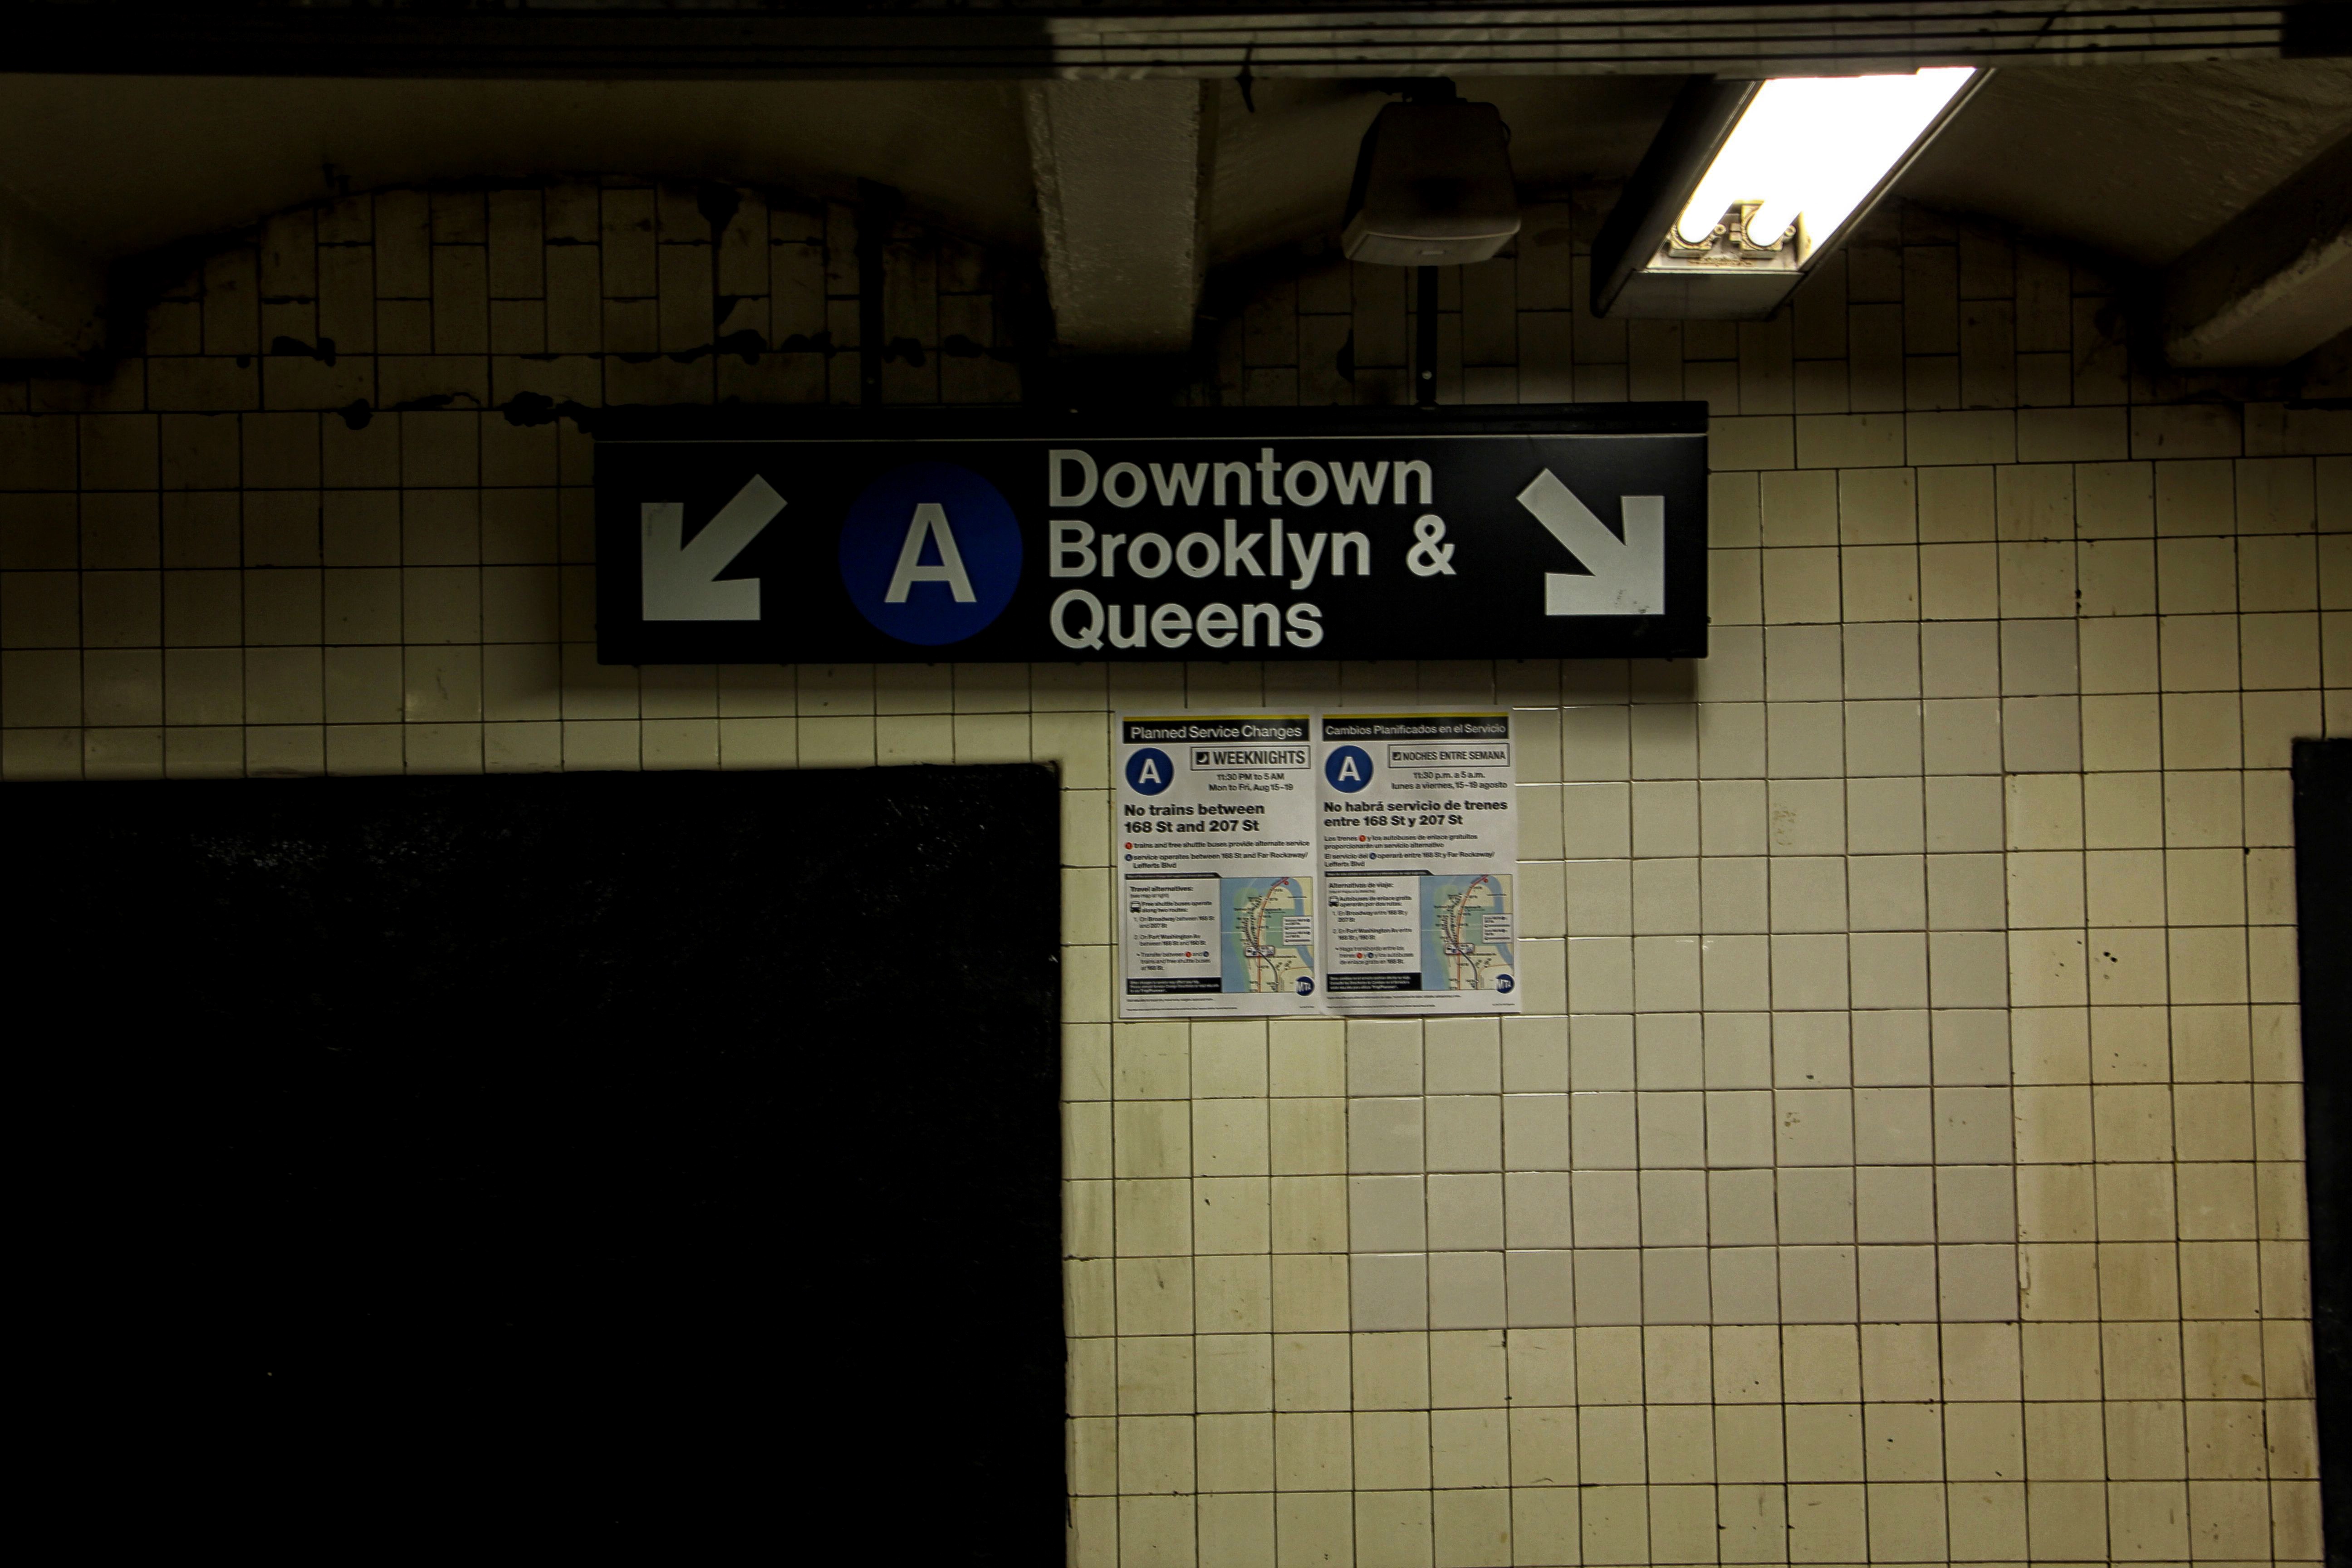
games, shape, screenshot